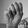
ASL letter: M